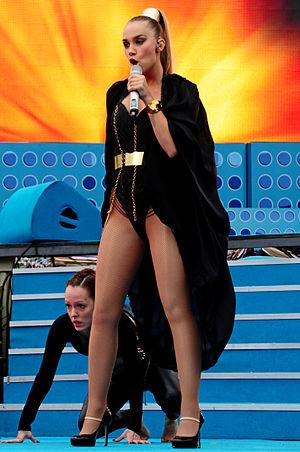
Agnes Emilia Carlsson, plus couramment désignée sous le nom d'Agnes, est une chanteuse suédoise de pop et dance, gagnante de la deuxième saison de l'émission Idol en 2005. Après cette victoire, elle a signé un contrat avec Sony Music et sortit son premier album : Agnes et a suivi avec Stronger qui est arrivé au Top des 60 meilleurs albums. En début d'année 2008, ayant des divergences avec son label, Agnes le quitte et signe un contrat avec un label indépendant, Roxy Records. Le 28 octobre 2008, son troisième album Dance Love Pop est sorti et est arrivé 5ᵉ en Suède, 70ᵉ en Australie, 38ᵉ en France, 45ᵉ aux Pays-Bas, 112ᵉ en Angleterre et 52ᵉ aux États-Unis. Ses singles On & On et Release Me sont devenus des hits internationaux et sont arrivés tous les deux au Top 10 dans le rang mondial. Release Me est arrivé au Top du Hot Dance Club Songs et 5ᵉ en Angleterre. Ce single fera vendre près de 900 000 copies dans le monde. Elle a vendu 108 000 albums en Suède et 160 000 albums en France. Agnes a déclaré être fan de Stevie Wonder, Leona Lewis, Janet Jackson et Whitney Houston qui sont ses sources d'inspirations.